Harper Lake

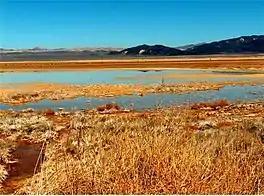
Harper Dry Lake Marsh, diminished by years of agricultural diversion

Harper Lake is a dry lake located in the Mojave Desert near the small community of Lockhart, California, in northwestern San Bernardino County of Southern California. The lake is accessible from Harper Lake Road, which runs north off of State Route 58 midway between Boron and Barstow.